Automotive industry in Poland

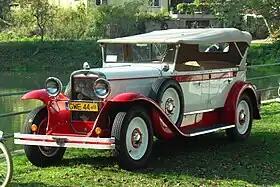
A replica of CWS T-1, the first car manufactured in Poland

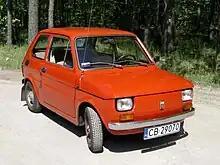
Polski Fiat 126p, 1973, likely the most iconic car of Polish manufacture in the world

The first Polish company that produced automobile vehicles, Ursus, was established in 1893, and became known for a line of tractors produced since 1922. After Poland regained independence in the aftermath of World War I, Polish automotive industry produced a number of light military vehicles, such as armored cars tankettes and light tanks (7TP being the most advanced model). Civilian automotive production also existed, with the Centralne Warsztaty Samochodowe (later, Państwowe Zakłady Inżynieryjne) being the most notable company. Nonetheless, compared to more industrialized countries in the Western Europe, interwar Poland is seen as having rather limited auto producing capacities before World War II.